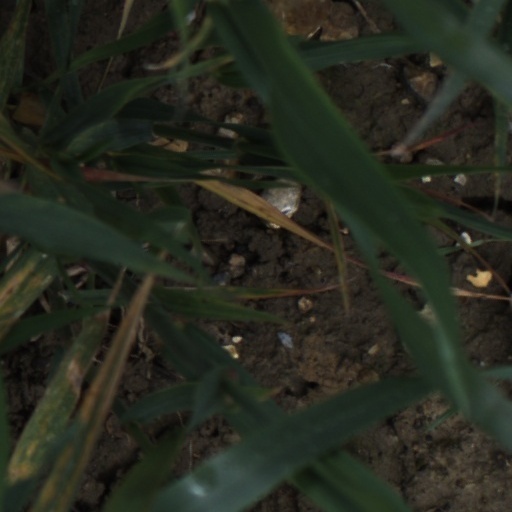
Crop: wheat